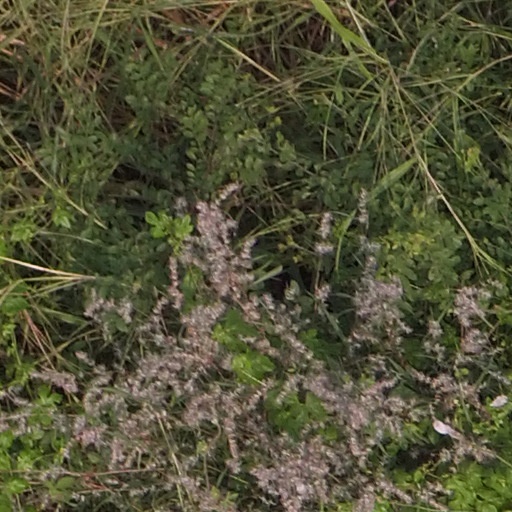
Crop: maize; corn